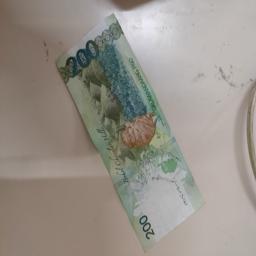
Label: 200_Back